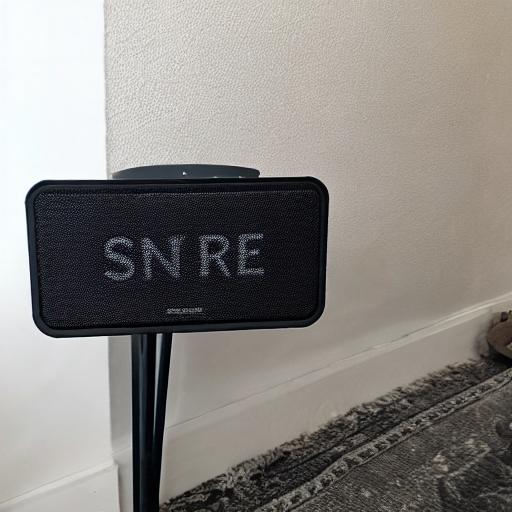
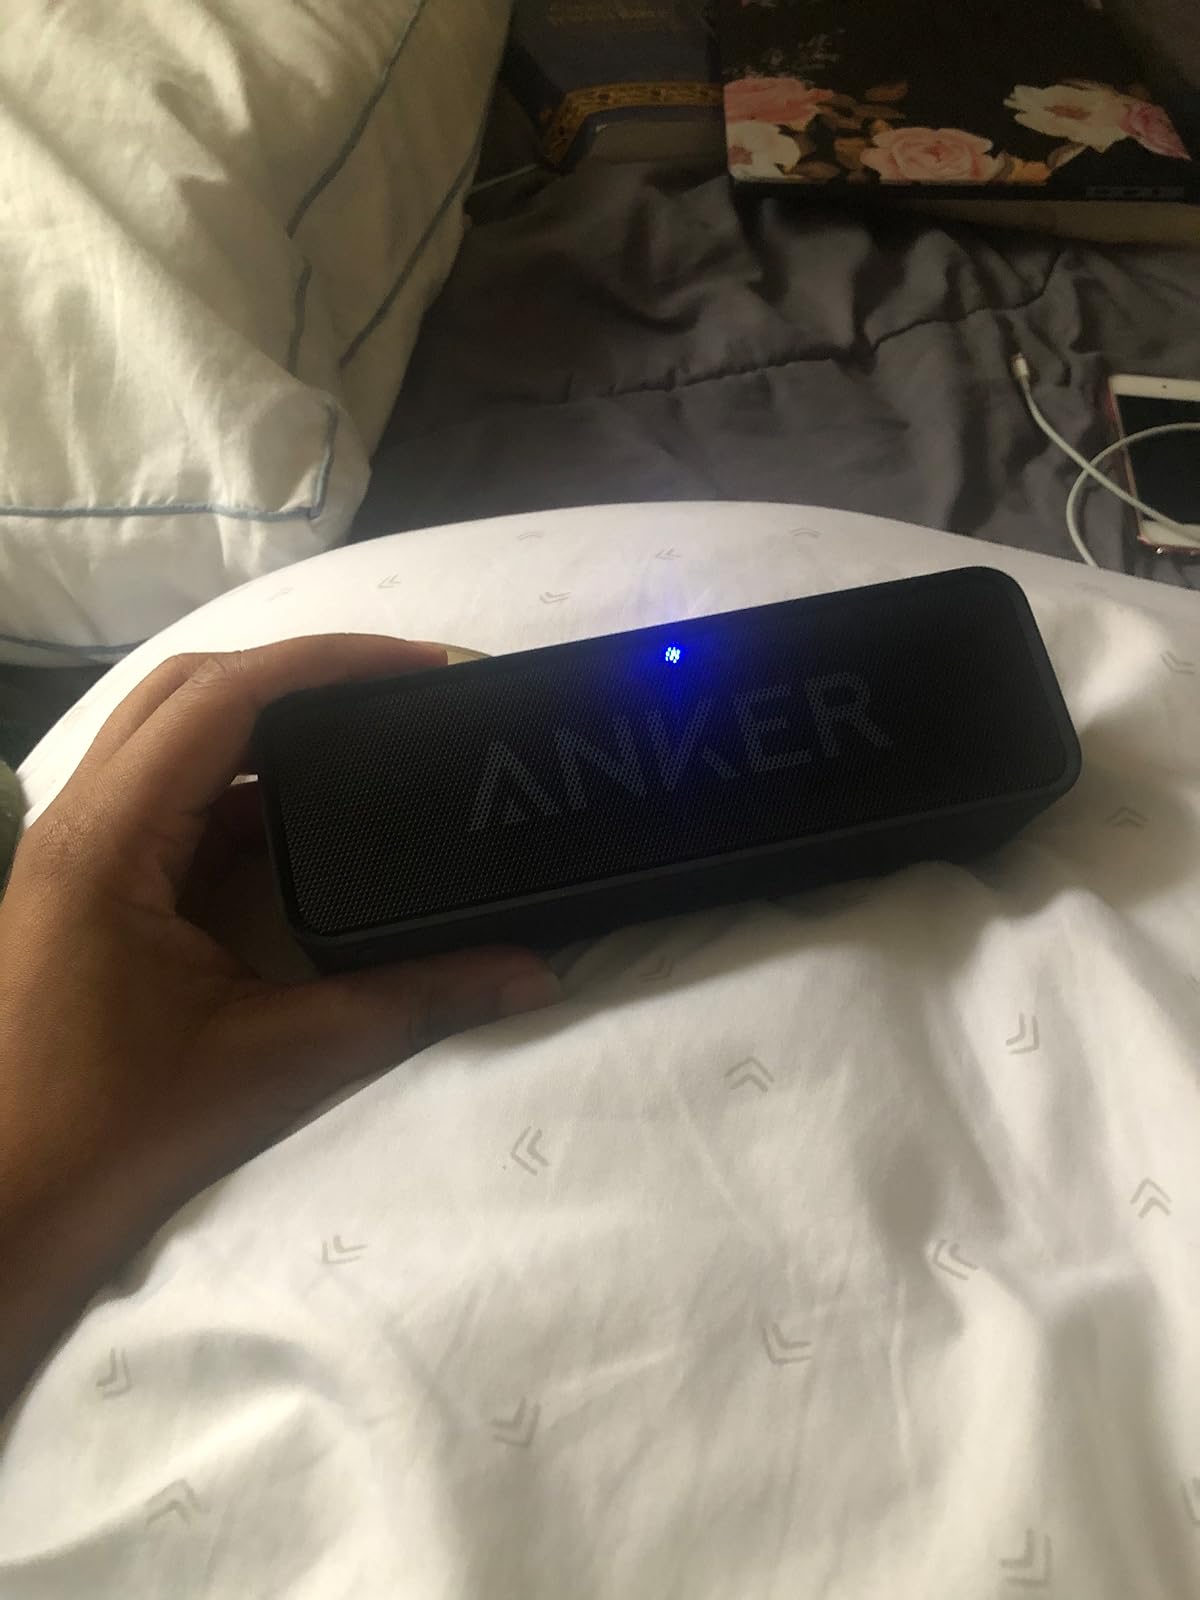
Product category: speaker
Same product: no